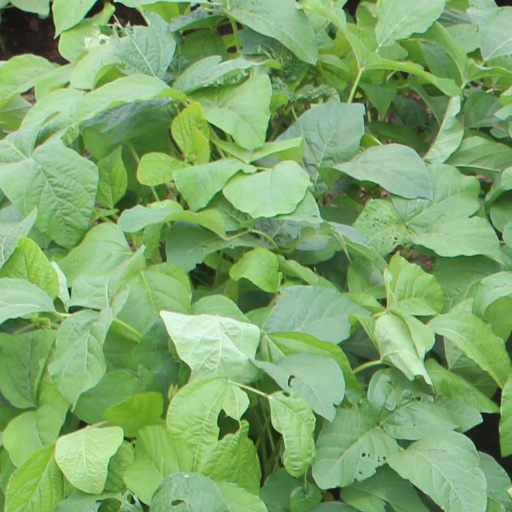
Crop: soybean